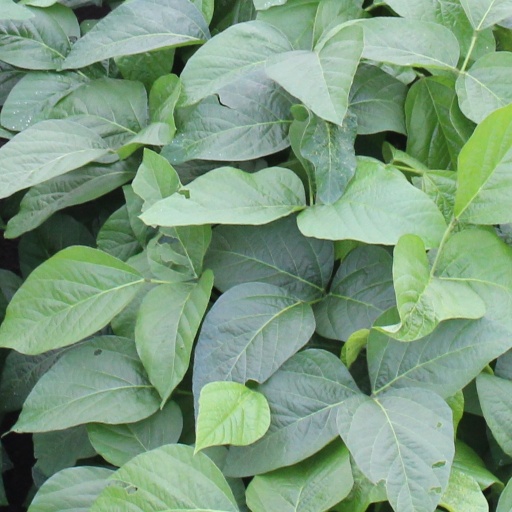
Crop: soybean